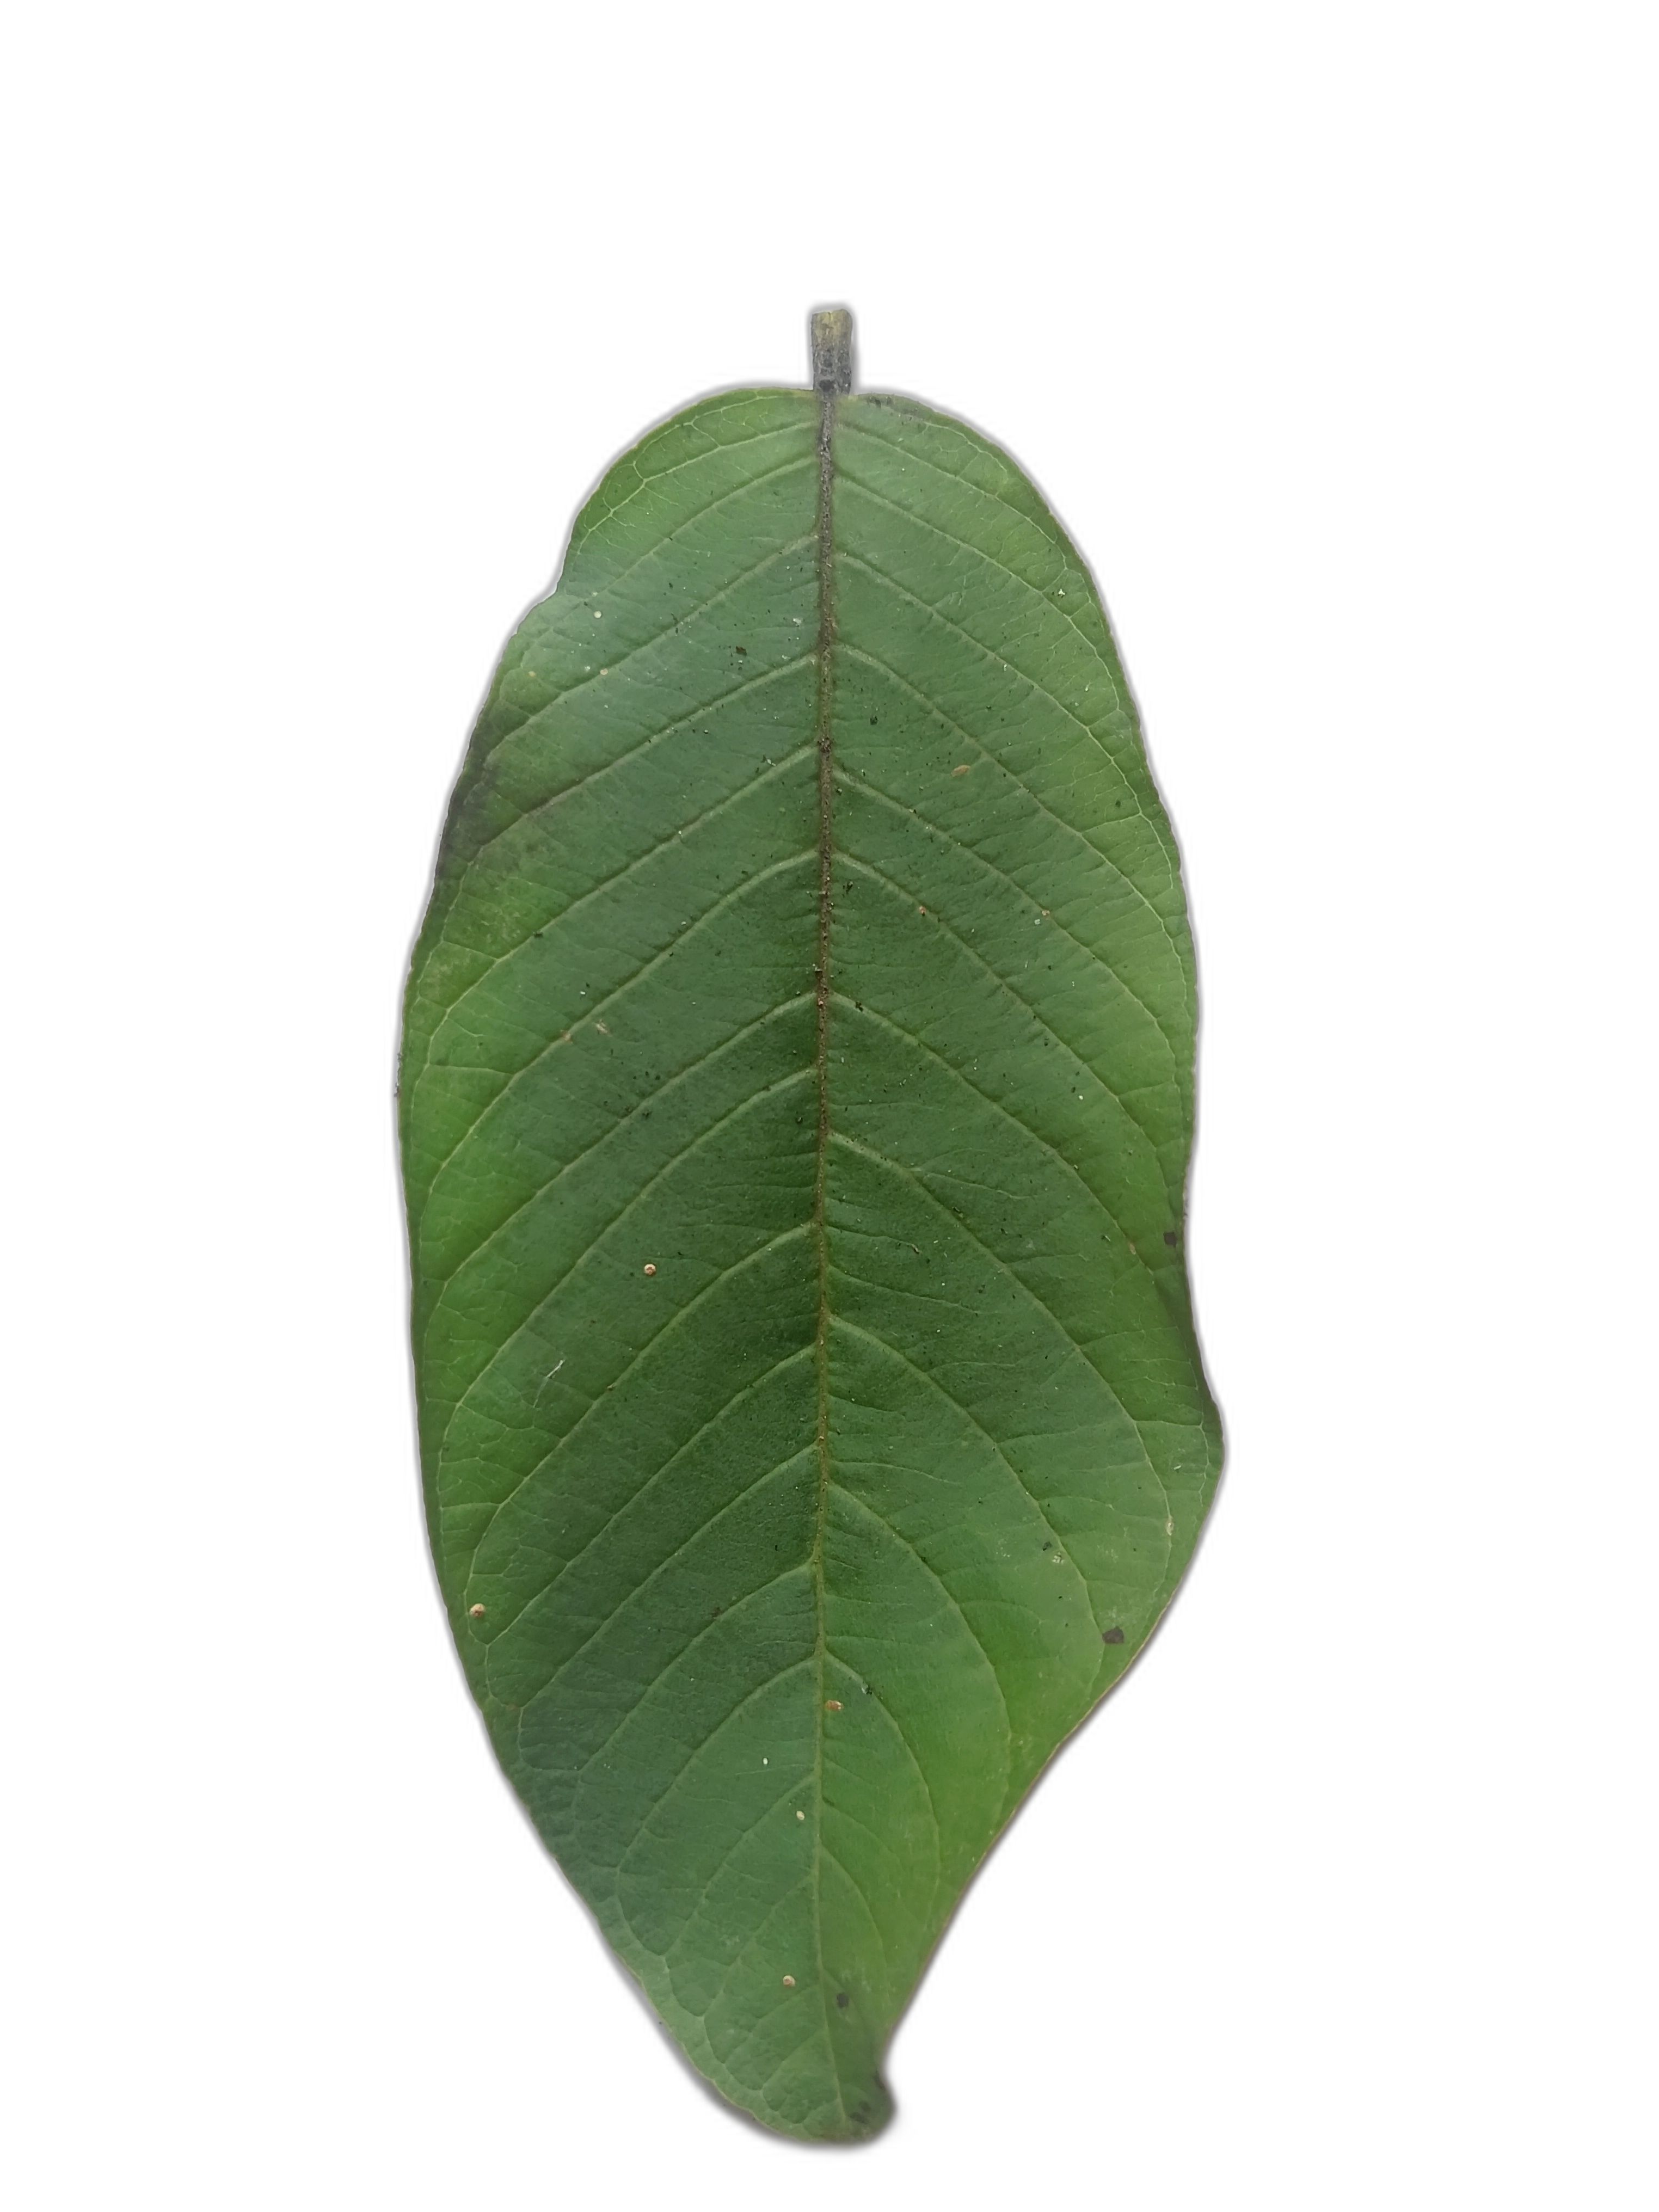
Plant part: leaf
Disease: Healthy